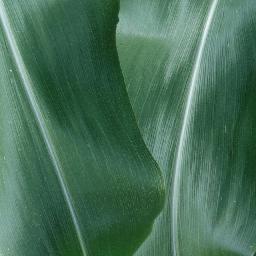
Label: Corn___healthy